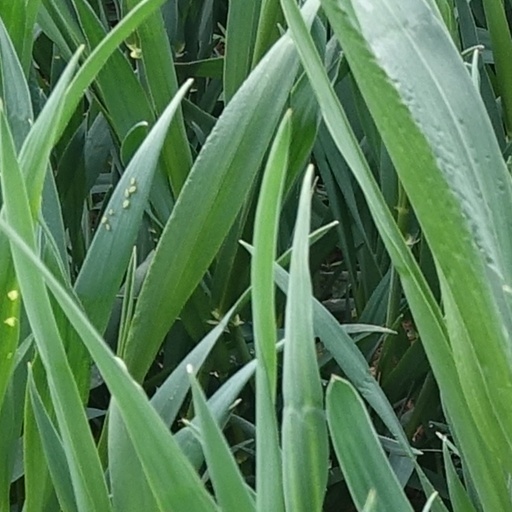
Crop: wheat